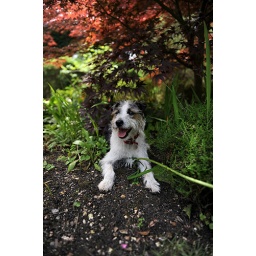
tilly in the flower bed